Melhfa

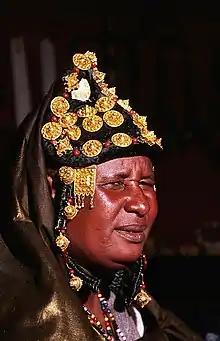
Songhai woman wearing toungou (melhfa) with goffa headwear

Melhfa, also known as Toungou, Tassaghnist, Laffaya, or Dampé, is a traditional cloth commonly found across the Sahel and Sahara regions of Africa. The melhfa is a long rectangular cloth, typically measuring 4.5 meters by 1.6 meters, skillfully wrapped around the wearer's head and body.